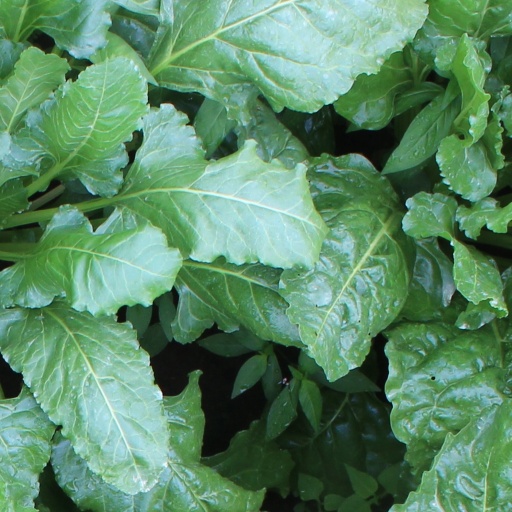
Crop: sugar beet